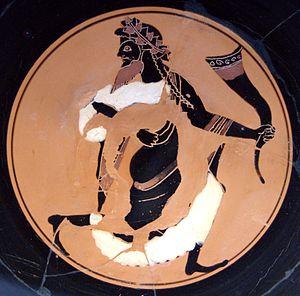
Dionysos. Tondo d'une coupe à yeux attique bilingue, v. 520 av. J.-C.
Dans la Grèce antique, une kylix est un vase peu profond et évasé utilisé pour déguster du vin lors des symposia.